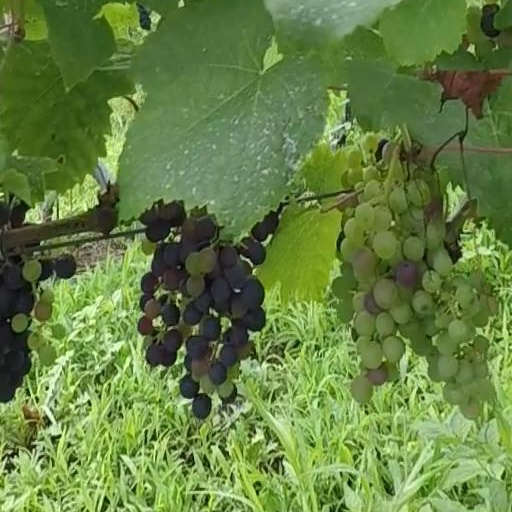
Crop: grape